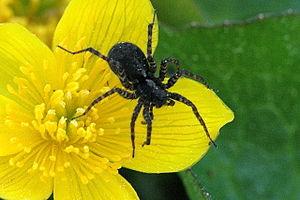
Pardosa est un genre d'araignées aranéomorphes de la famille des Lycosidae.